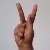
The image shows a hand gesture representing the letter 'K' in Indian Sign Language.